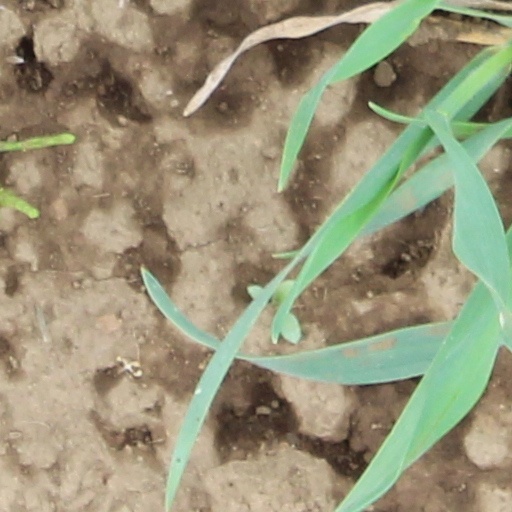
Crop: wheat